Obelisk of São Paulo

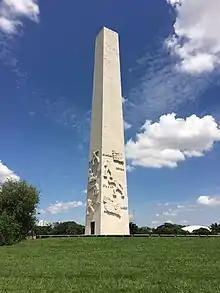
Obelisk of São Paulo

Obelisk of São Paulo (in Portuguese: "Obelisco de São Paulo") or Obelisk of Ibirapuera (in Portuguese: "Obelisco do Ibirapuera") is an obelisk in Ibirapuera Park in the city of São Paulo, Brazil.